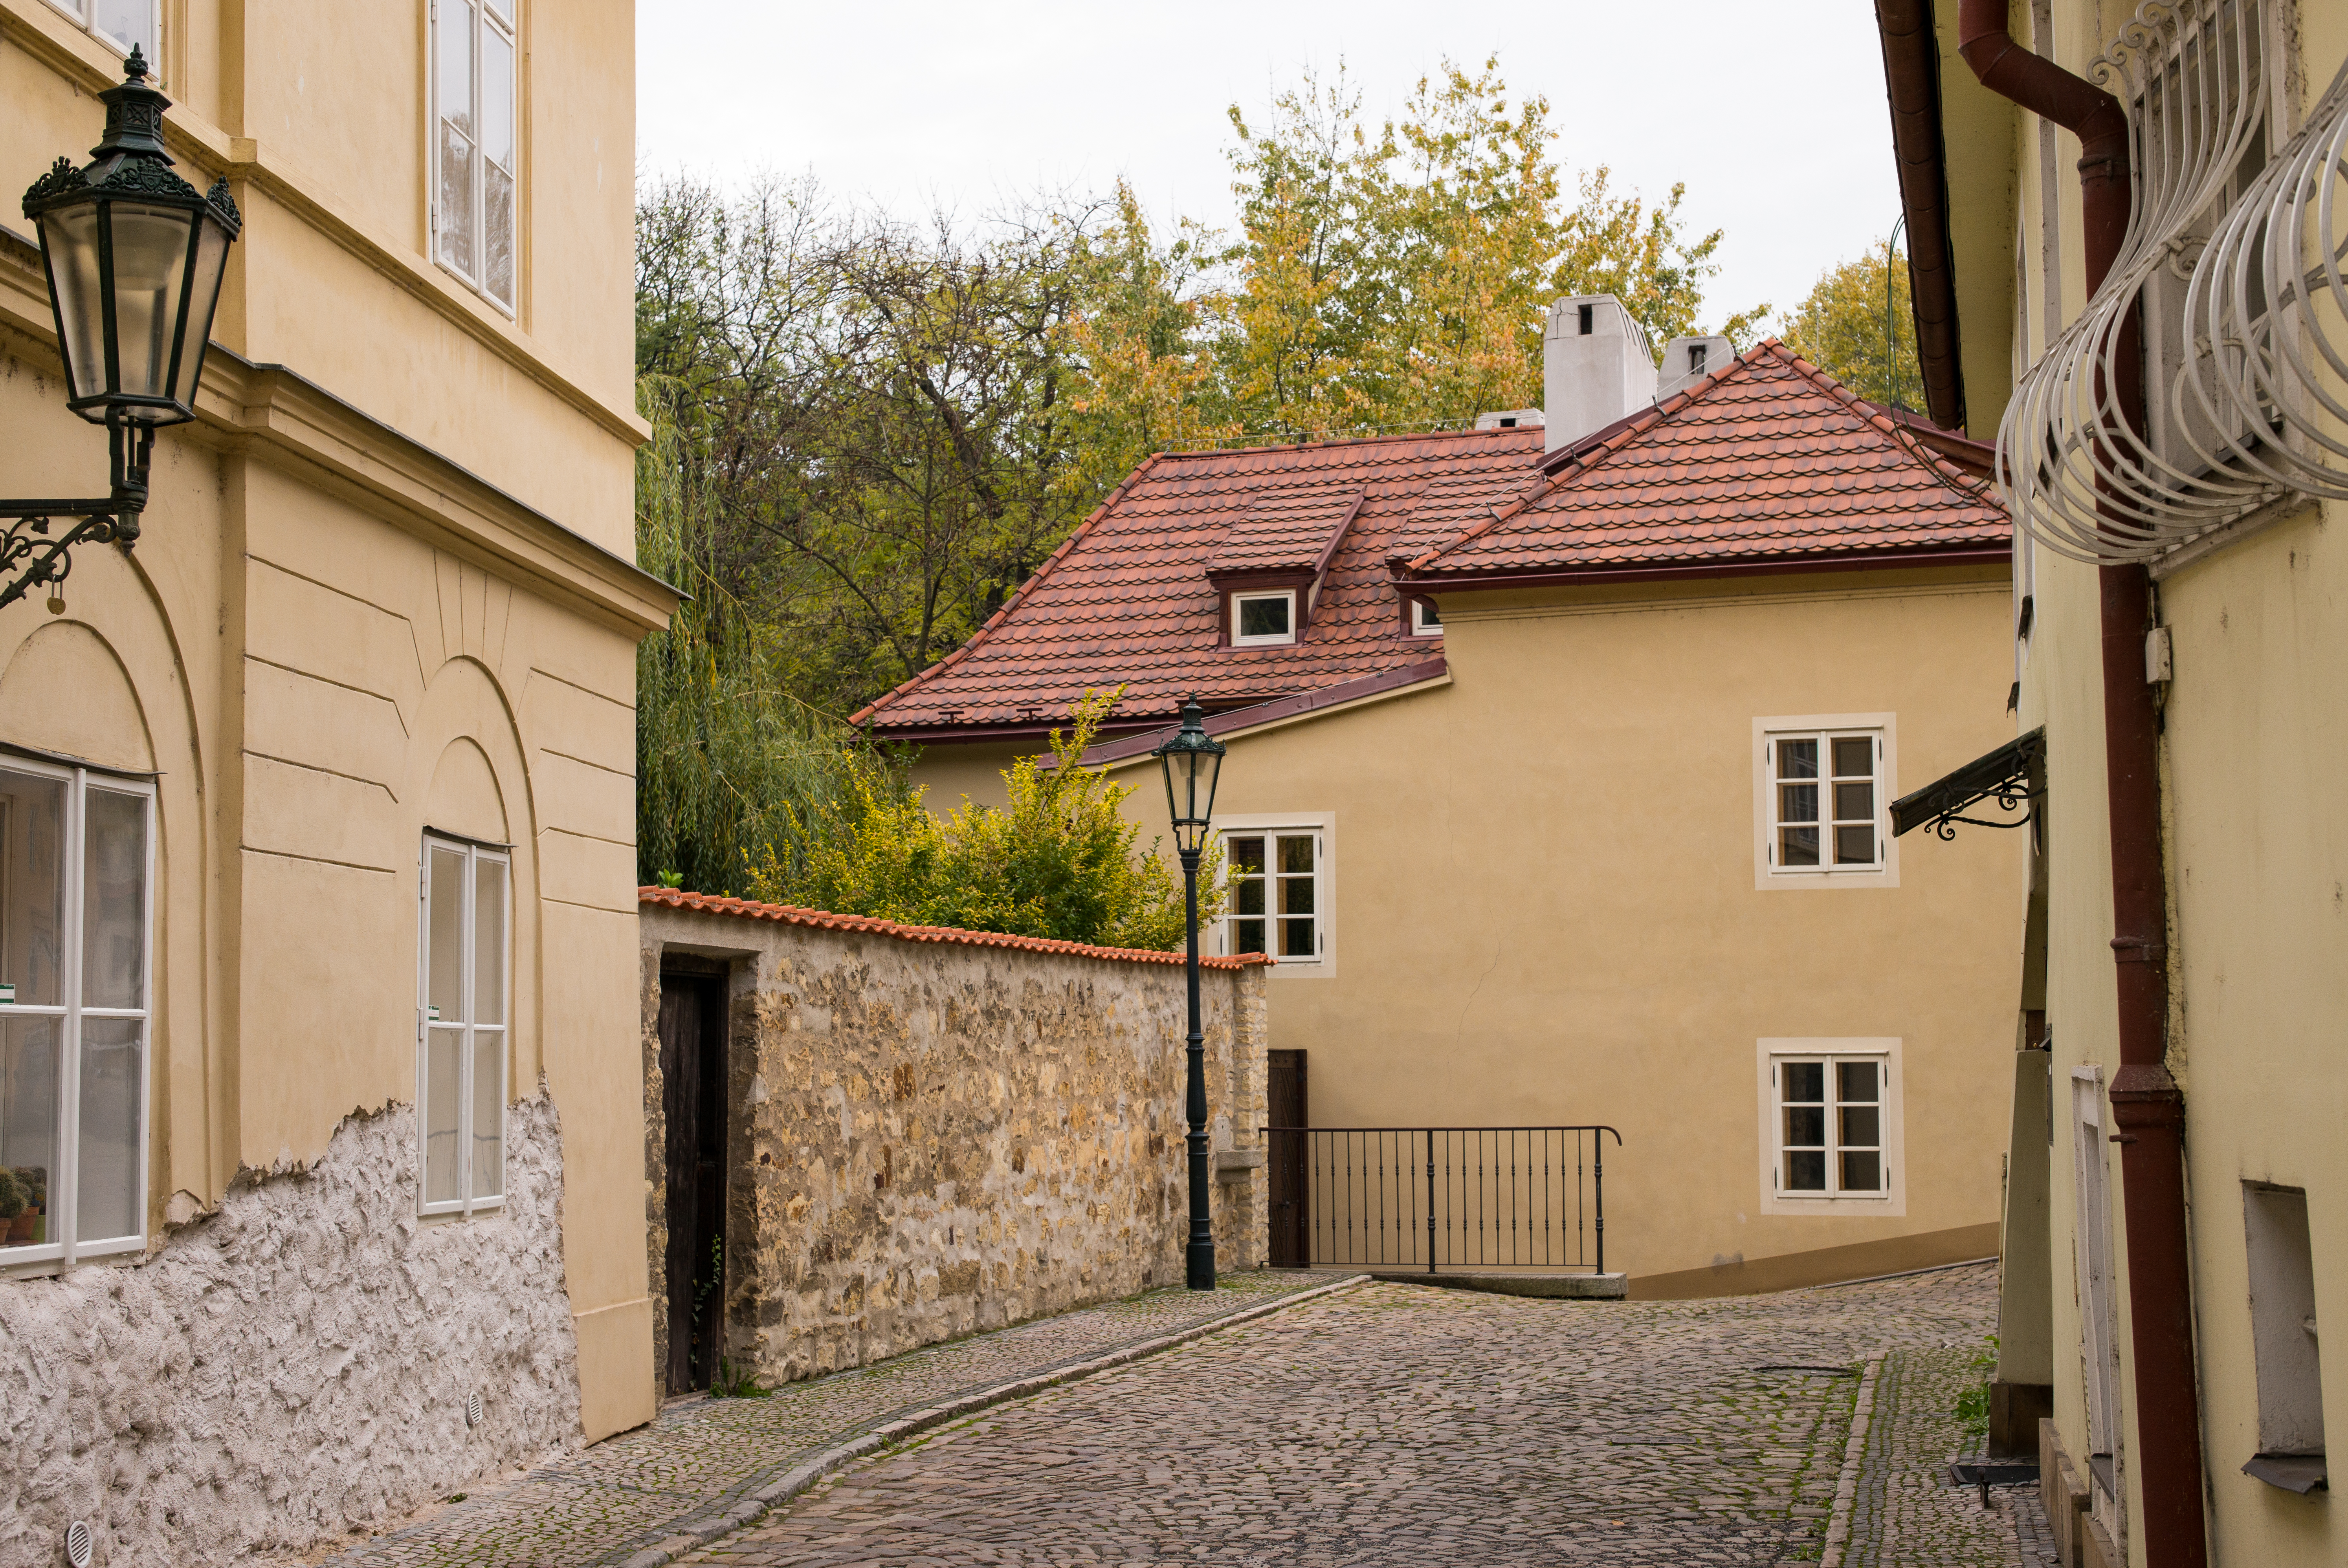
architecture, road, street, house, town, alley, city, home, wall, cityscape, travel, village, suburb, europe, cottage, autumn, calm, facade, property, prague, tourism, world, m, new, praga, 50, estate, republic, leica, afternoon, 240, summilux, hradcany, czech, czechia, bohemia, cesko, ceska, republika, praha, hlavni, praag, prag, mesto, novy, svet, neighbourhood, residential area